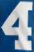
Number: 4